Benjamin Rowe House

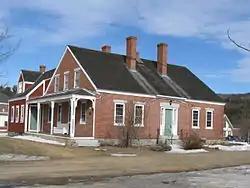

The Benjamin Rowe House is a historic house museum at 88 Belknap Mountain Road in Gilford, New Hampshire. Probably built in the 1830s, it is one of the town's best-preserved period houses. The house was listed on the National Register of Historic Places in 2008, and the New Hampshire State Register of Historic Places in 2003.